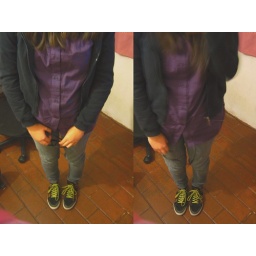
she folded up her fears like paper airplanes and lost them in the trees